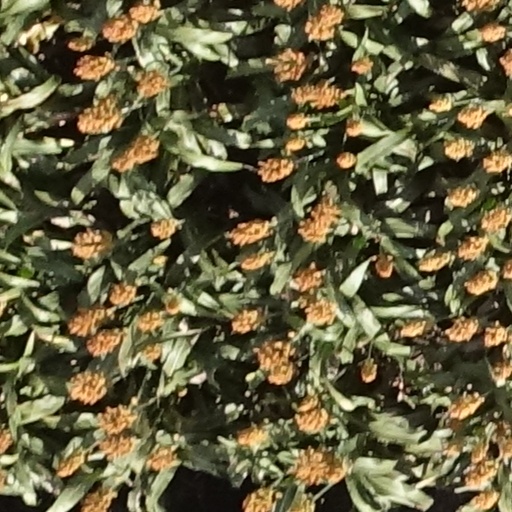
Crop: sorghum